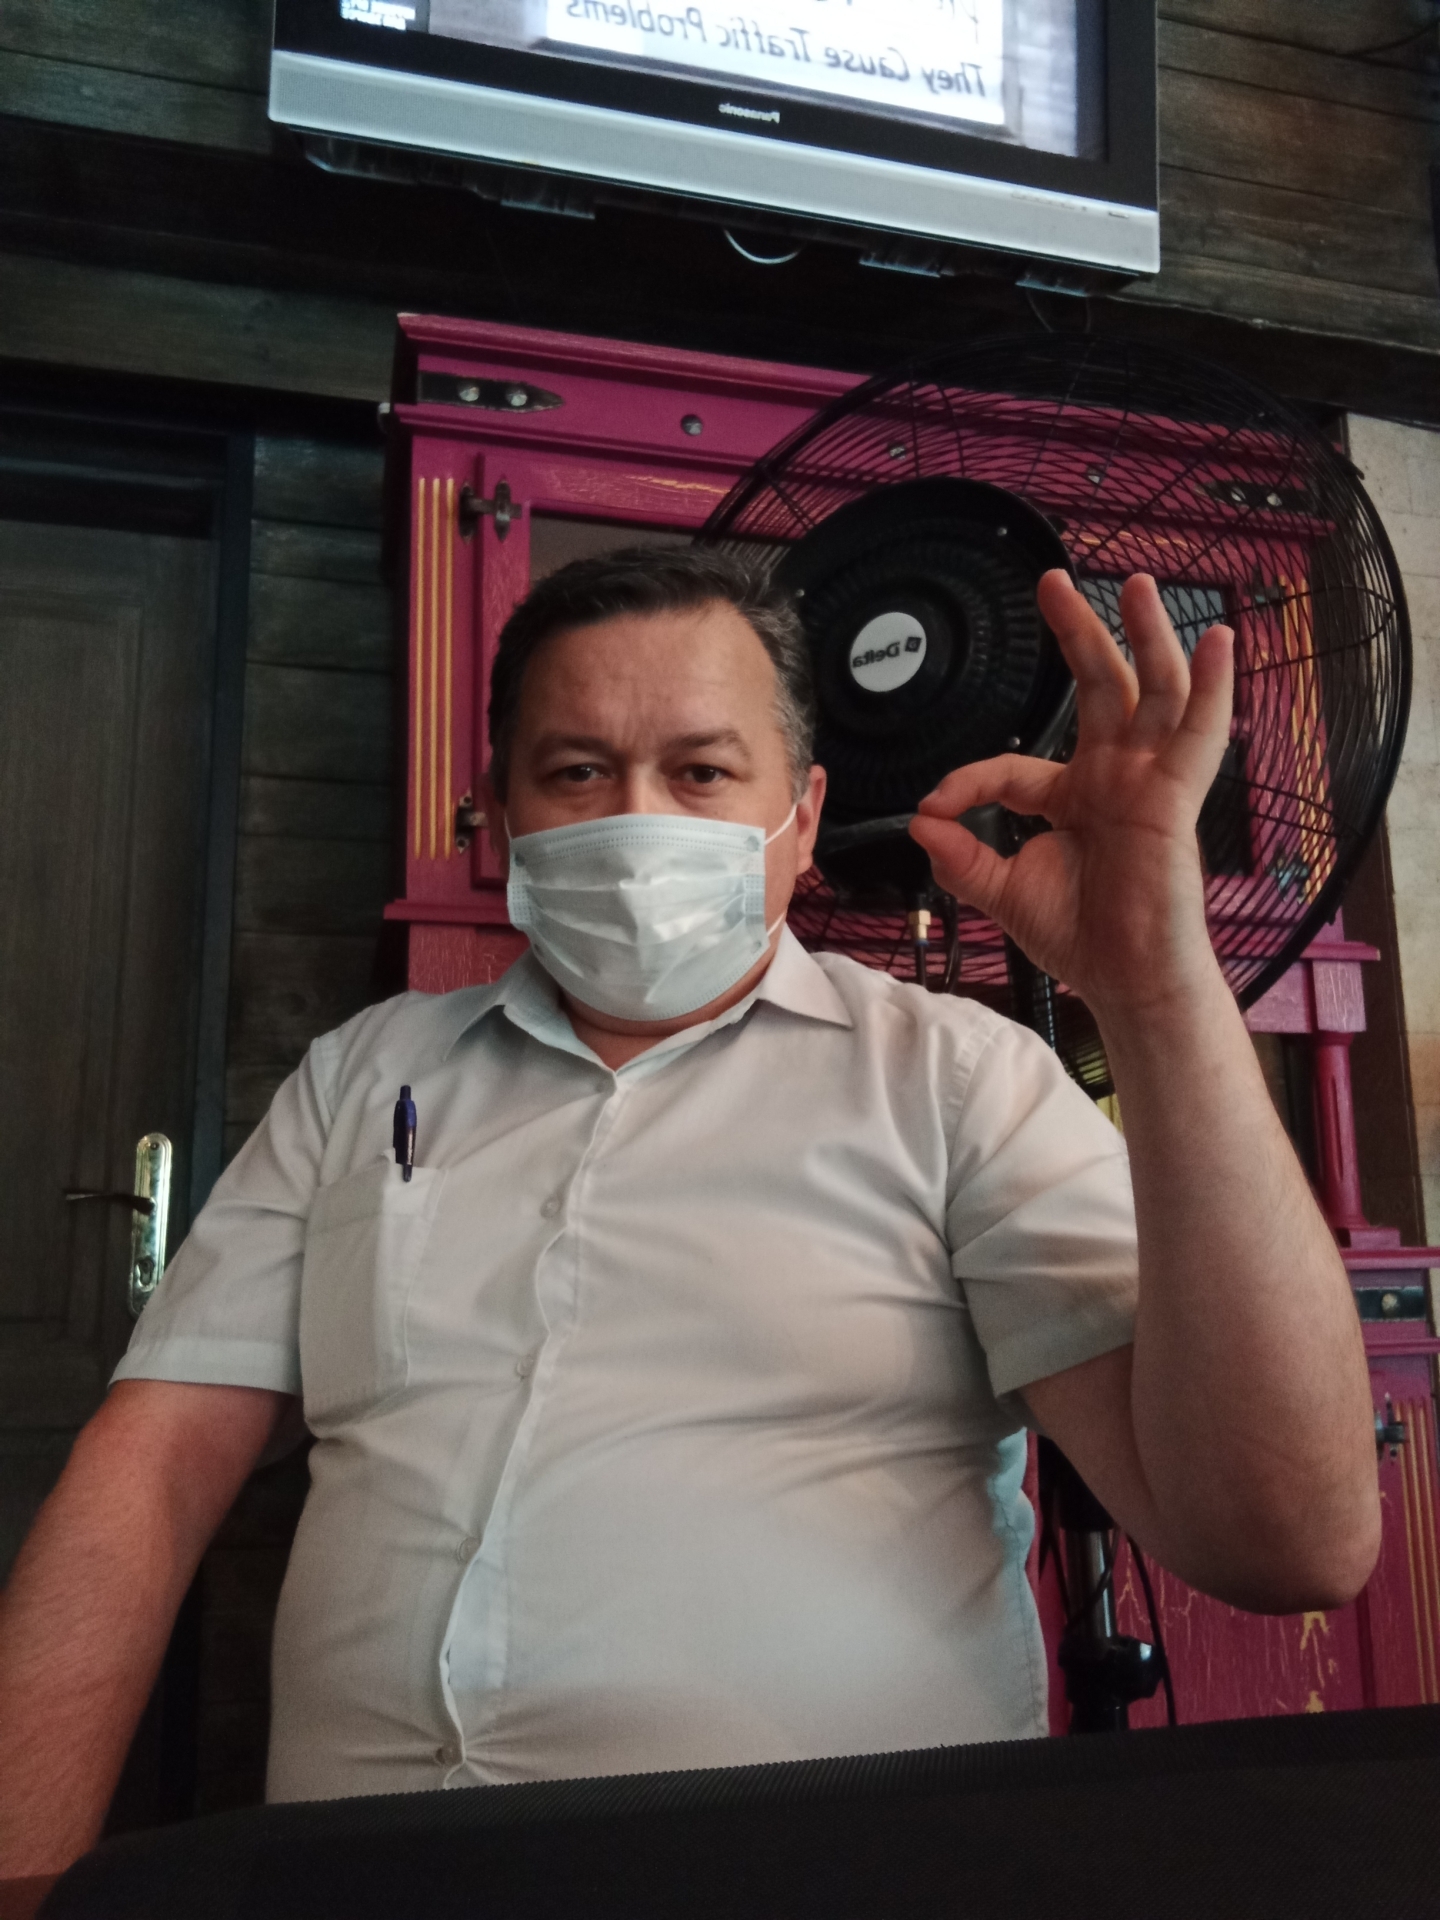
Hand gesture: ok